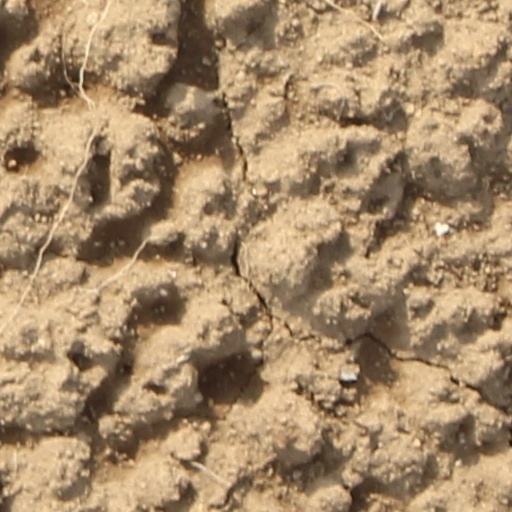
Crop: wheat